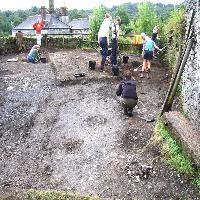
Weather: cloudy or overcast